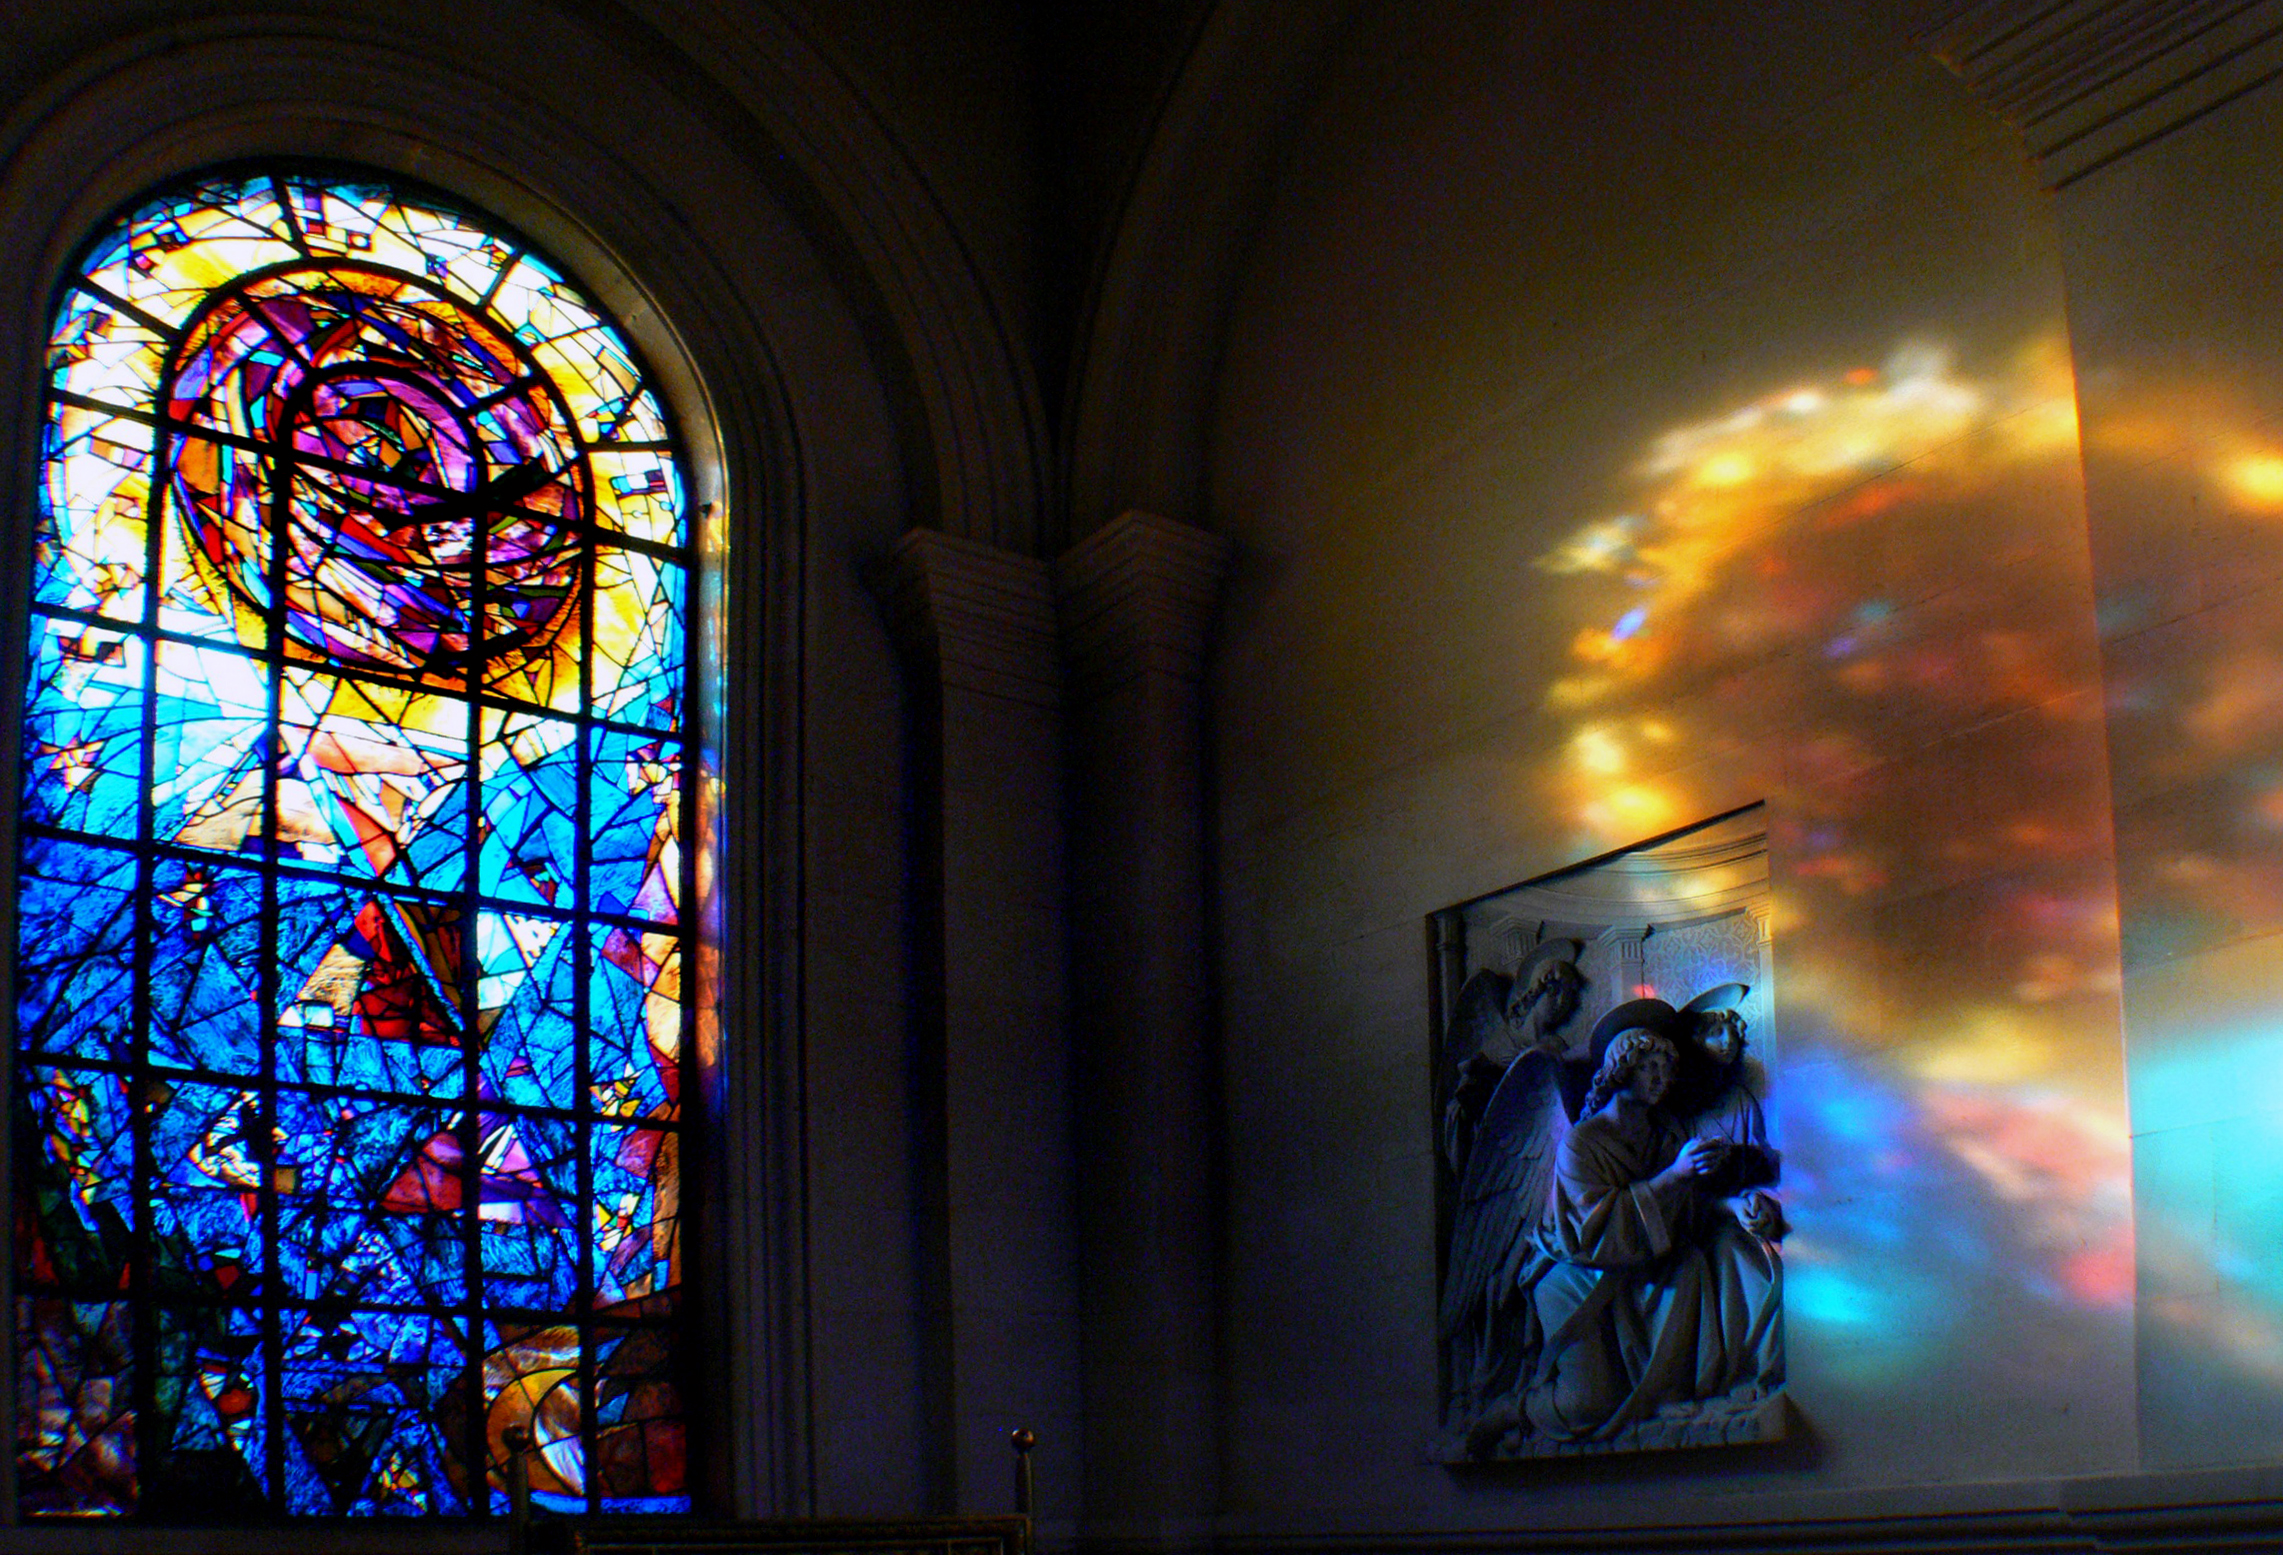
light, night, window, glass, lighting, material, stained glass, symmetry, churches, holy, bridgecamera, holyplaces, placesofworship, religon, stainglass, divine, lumizfz30